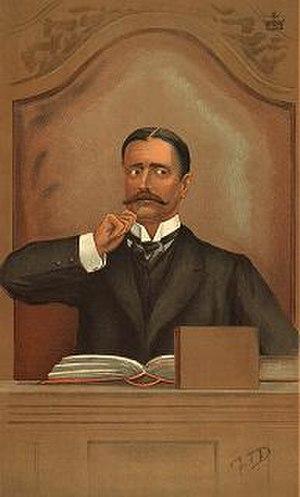
Charles Stewart Vane-Tempest-Stewart, 6ᵉ marquis de Londonderry, titré vicomte Castlereagh entre 1872 et 1884, est un politicien conservateur britannique, propriétaire terrien et bienfaiteur, qui a occupé divers postes dans les administrations conservatrices de la fin du XIXᵉ siècle et du début du XXᵉ siècle. Après avoir succédé à son père au marquisat en 1884, il est Lord lieutenant d'Irlande entre 1886 et 1889. Il est ensuite maître de poste entre 1900 et 1902 et président du Board of Education entre 1902 et 1905. Partisan des unionistes protestants de l'Ulster, il est un opposant au Irish Home Rule et l'un des instigateurs de l'alliance formelle entre le Parti conservateur et les Libéralistes unionistes en 1893.